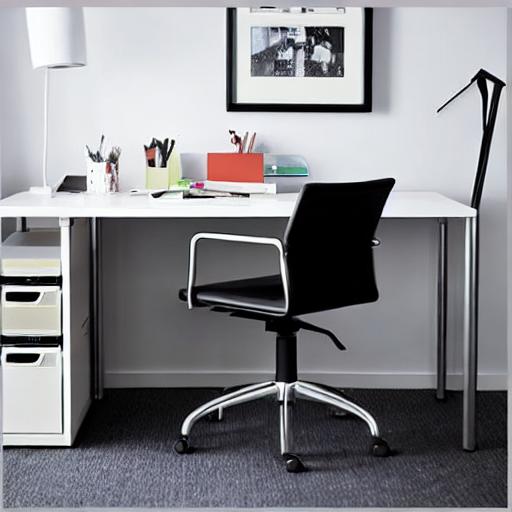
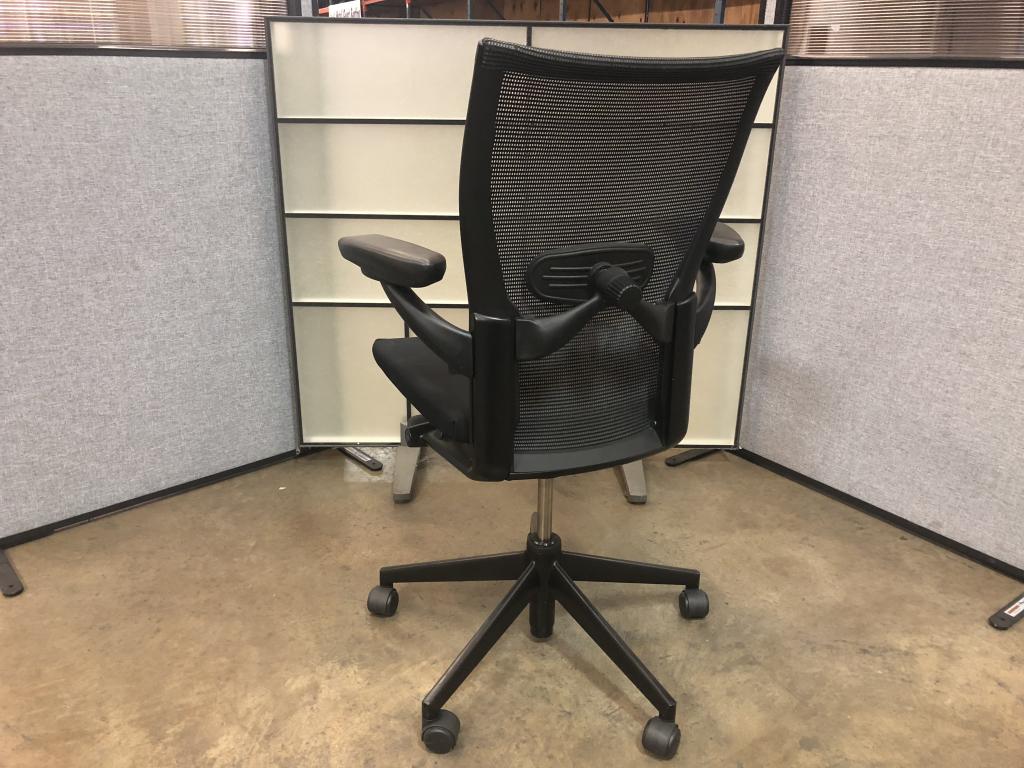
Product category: items_chair
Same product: no